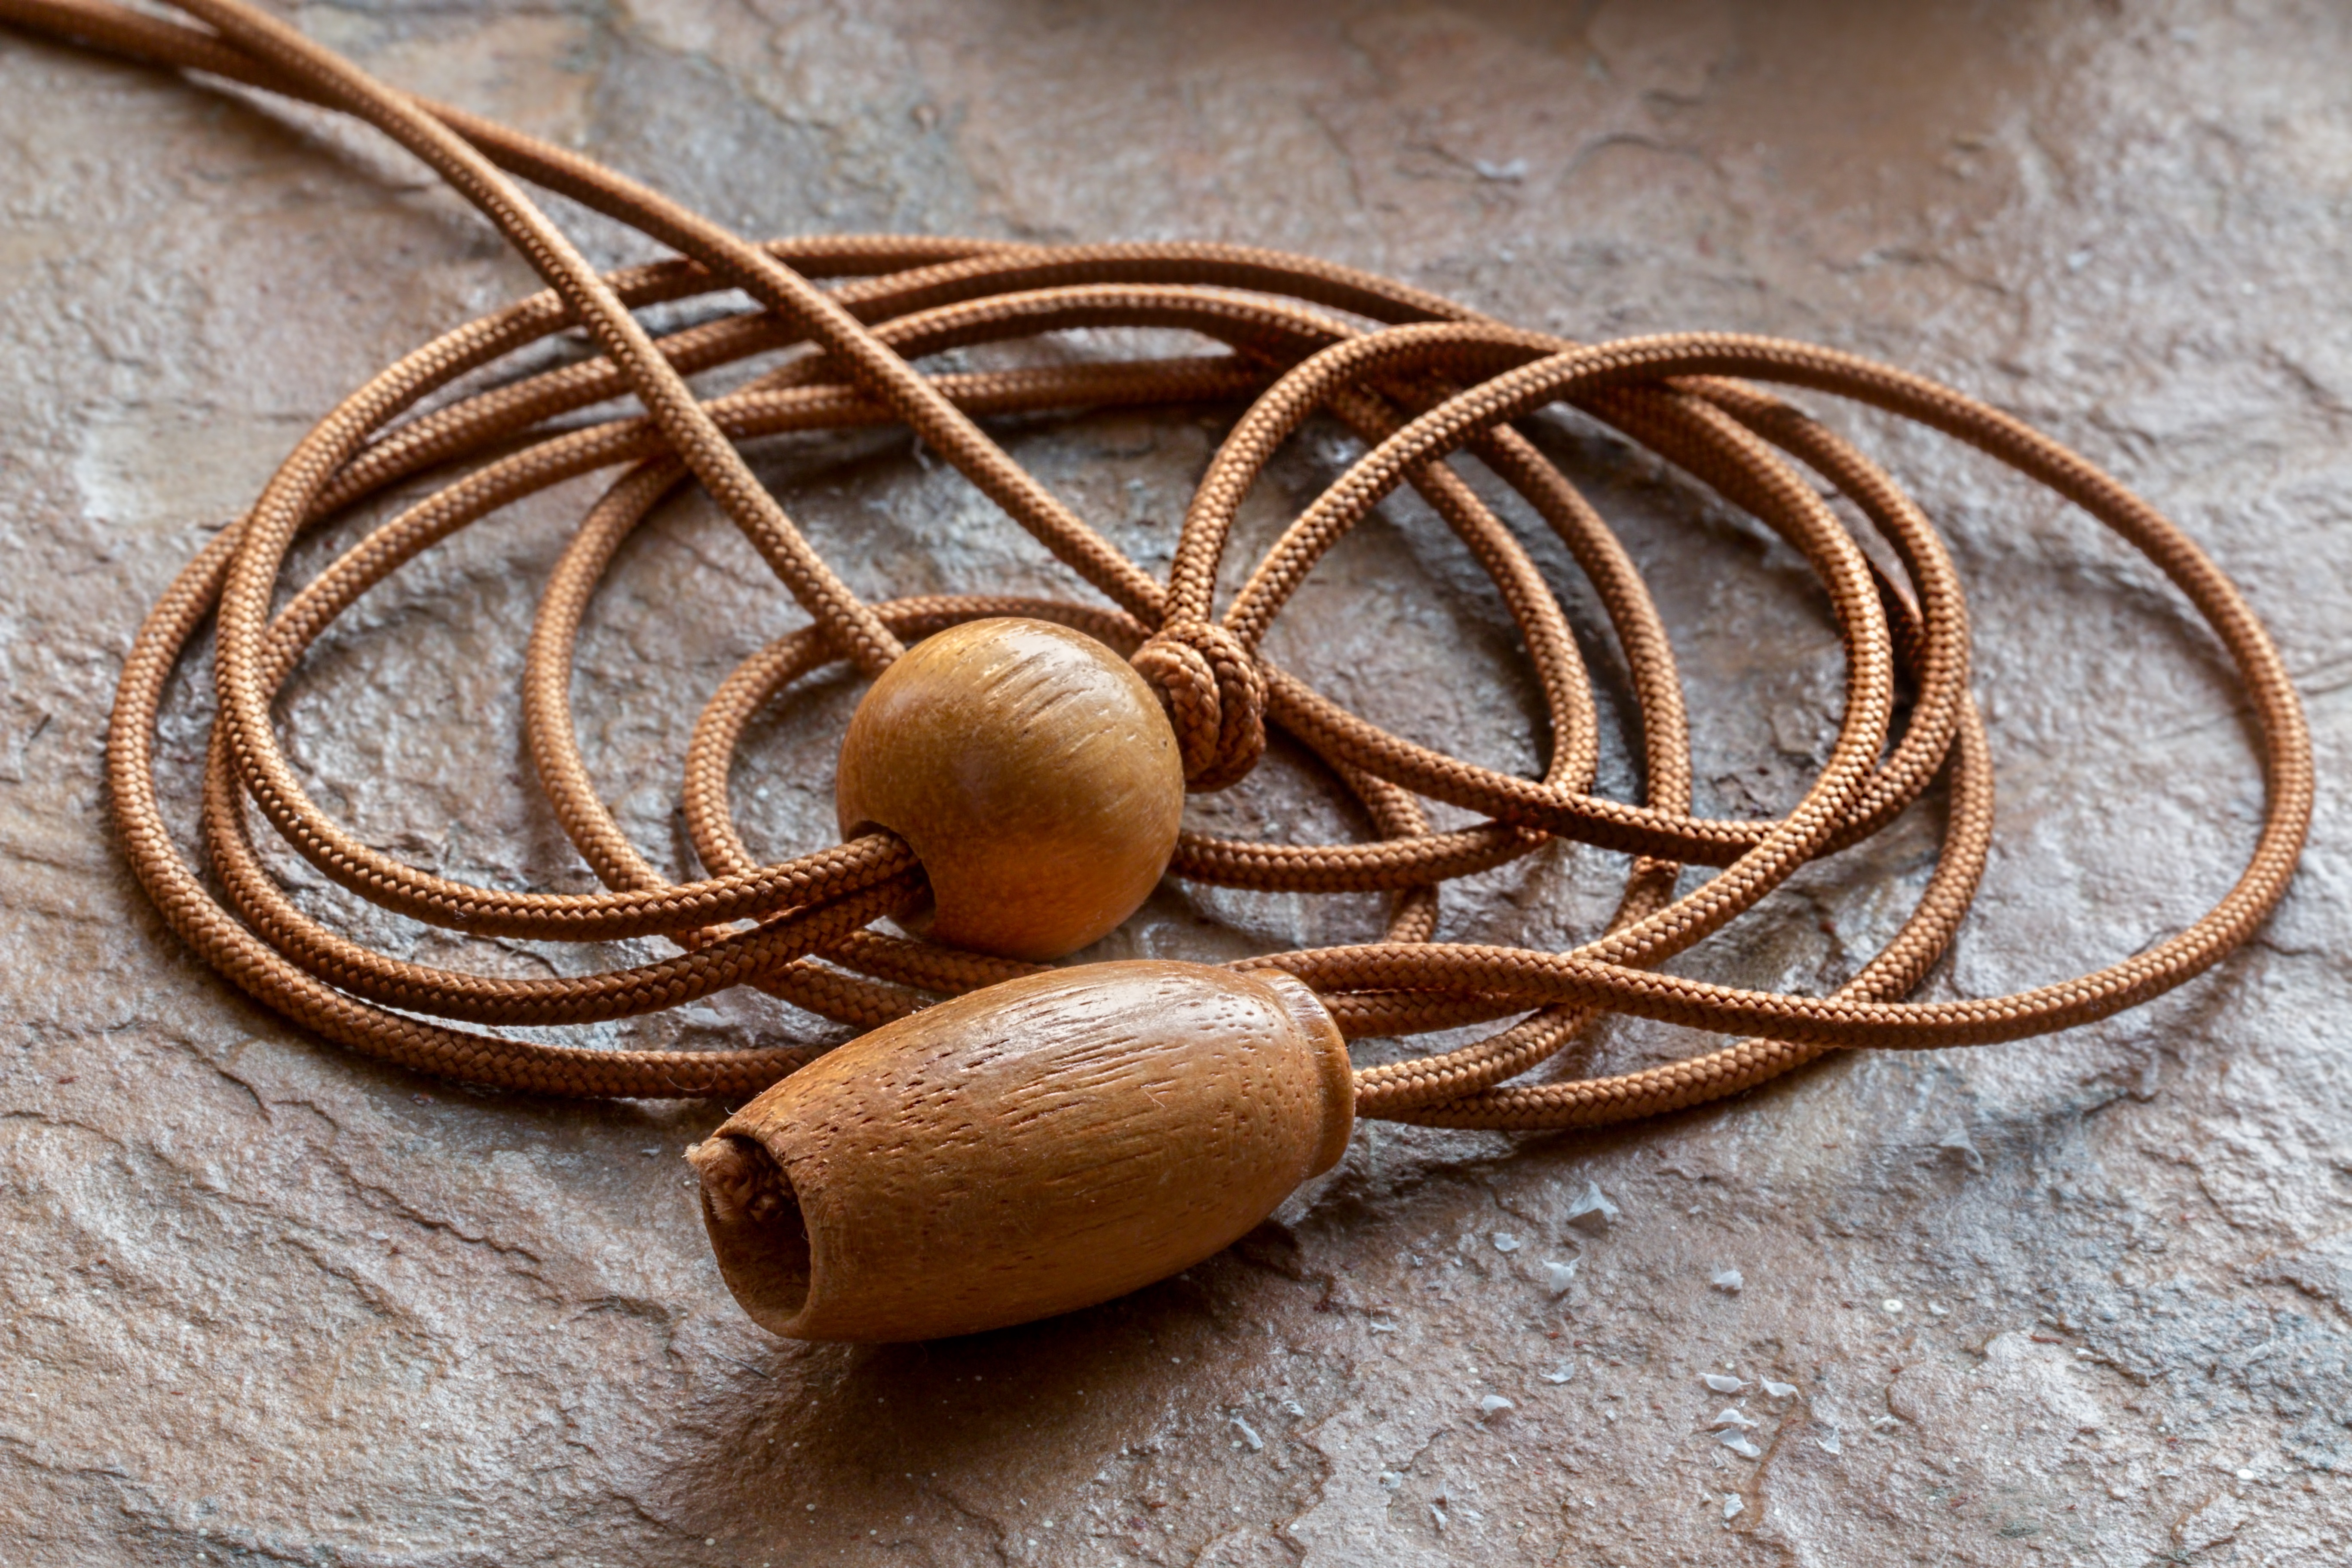
wood, string, line, metal, tie, brown, cord, material, coil, necklace, bracelet, twine, thread, jewellery, brass, minimalist, knob, copper, bronze, twisted, knot, secure, loop, pendant, lasso, cordage, tied, complicated, fasten, noose, entwined, locket, fashion accessory, pull cord